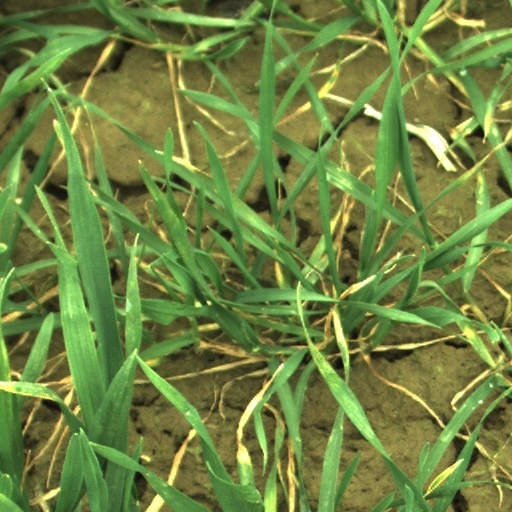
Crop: wheat